Kimberly Wyatt

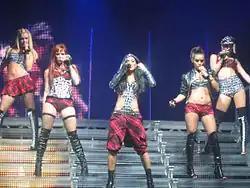
The Pussycat Dolls performing "Buttons" in Aberdeen, Scotland, during the Doll Domination Tour

In 2002, Wyatt became a dancer on the comedy sketch show "Cedric the Entertainer Presents". In 2003, Robin Antin saw Wyatt in Nick Lachey's music video "Shut Up" and asked her to join the Pussycat Dolls, along with Nicole Scherzinger, Melody Thornton, Carmit Bachar, Ashley Roberts, and Jessica Sutta. The group achieved worldwide success with the singles "Don't Cha", "Stickwitu", "Buttons", and their multi-platinum debut album "PCD" (2005). During that time, Wyatt was a contestant on the magic reality show "Celebracadabra" in 2007. Their second and final studio album "Doll Domination" (2008) contains hit singles "When I Grow Up", "I Hate This Part", and "Jai Ho! (You Are My Destiny)". Wyatt does the standing oversplit in most of group's music videos, which she called her trademark move.